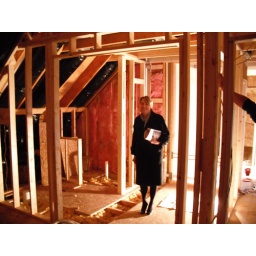
building out under the roof